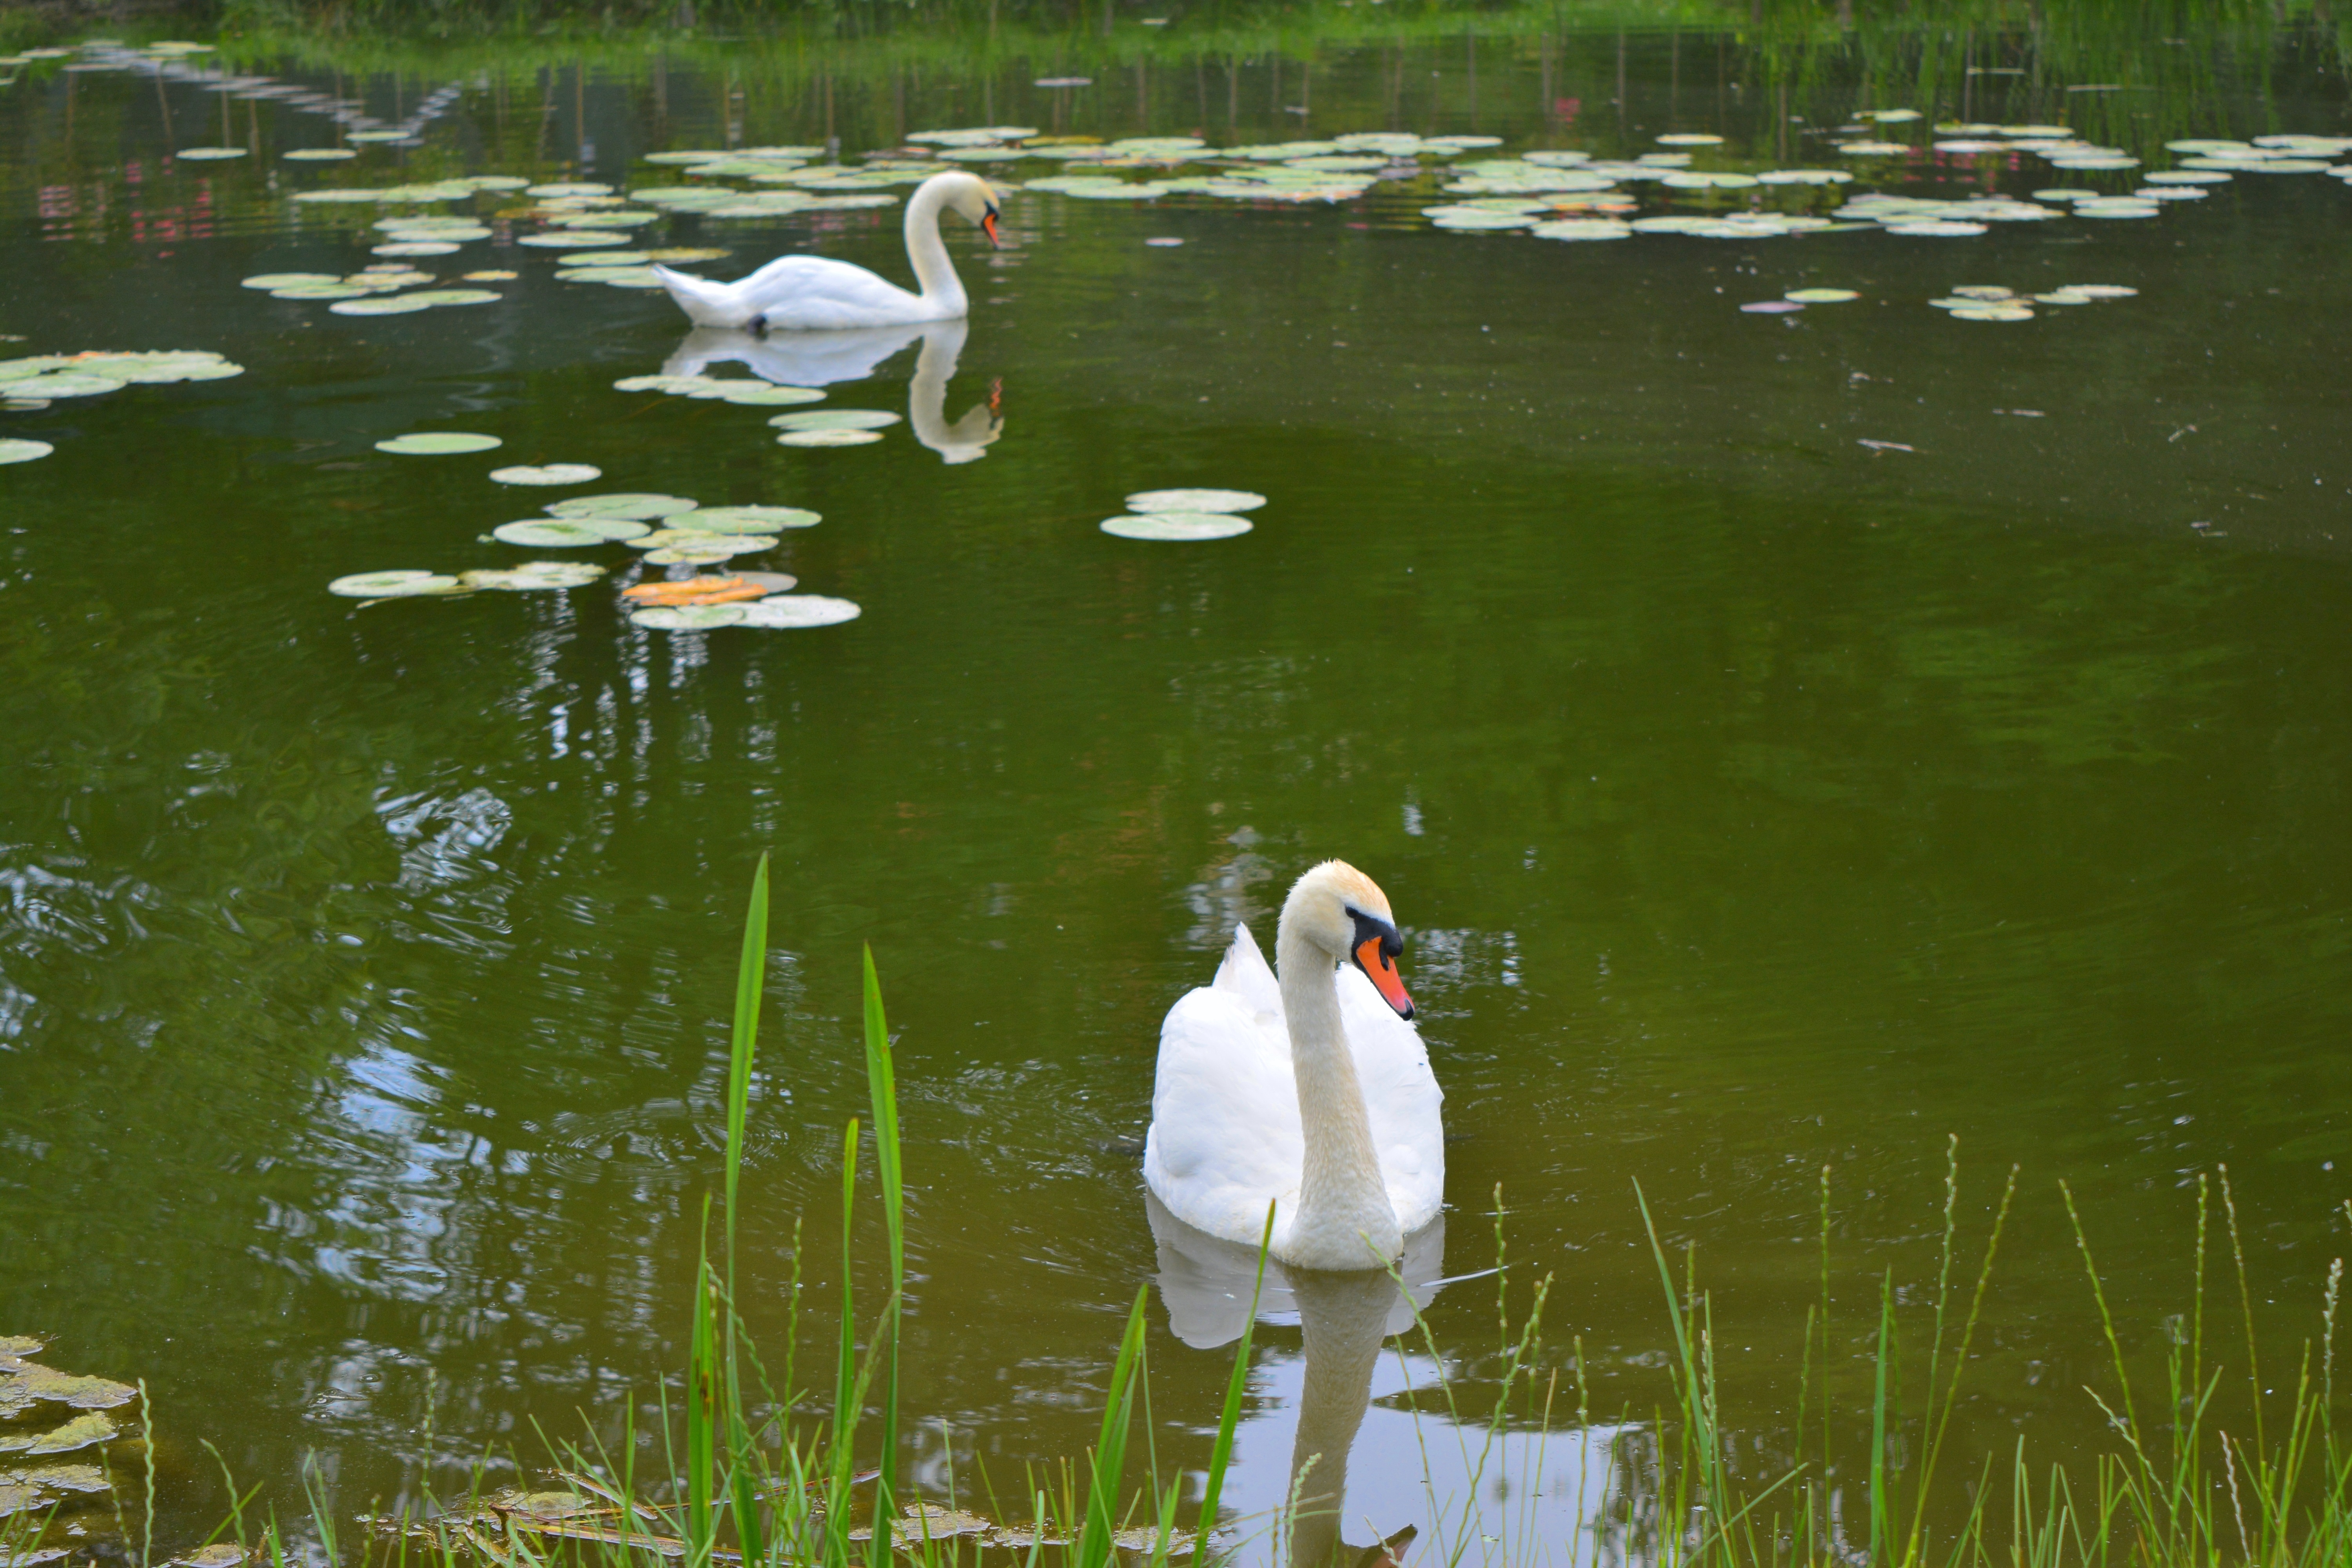
landscape, water, nature, grass, marsh, bird, lake, pond, wildlife, spring, green, reflection, fauna, birds, swan, swans, wetland, waterfowl, water bird, ducks geese and swans